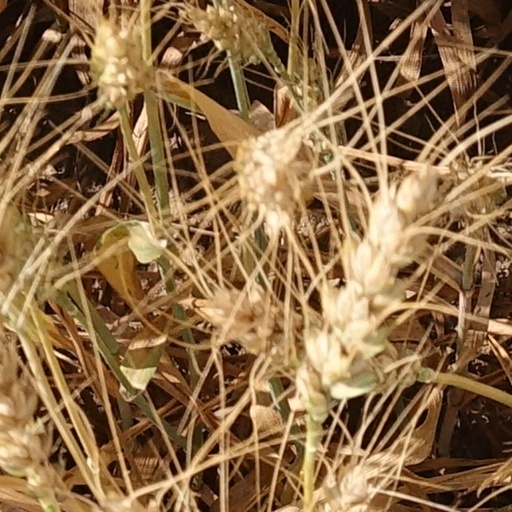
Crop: wheat